Durrington Walls

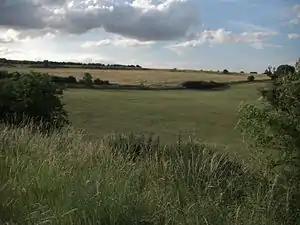
Durrington Walls, as seen from the south of the monument. It is bisected here to the left by one of the two roads that now cross the prehistoric site.

It is probable that the village surrounded a large, circular, open area that contained the Southern Circle and several smaller enclosures. A geophysical survey of the area 200 metres west of the Southern Circle, known as the western enclosures, showed "a group of at least six penannular structures ... arranged around a terrace overlooking the timber circle and the eastern entrance". An excavation revealed two houses set within timber palisades and ditched enclosures that appear to have been kept clean. These may have held elite occupants or might have been shrines, cult-houses, or spirit lodges.